Finite-state machine

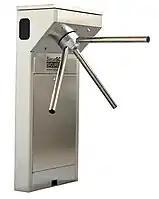
A turnstile

An example of a simple mechanism that can be modeled by a state machine is a turnstile. A turnstile, used to control access to subways and amusement park rides, is a gate with three rotating arms at waist height, one across the entryway. Initially the arms are locked, blocking the entry, preventing patrons from passing through. Depositing a coin or token in a slot on the turnstile unlocks the arms, allowing a single customer to push through. After the customer passes through, the arms are locked again until another coin is inserted.